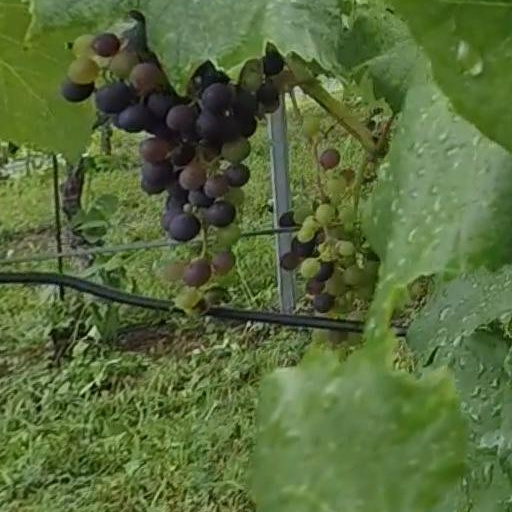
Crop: grape